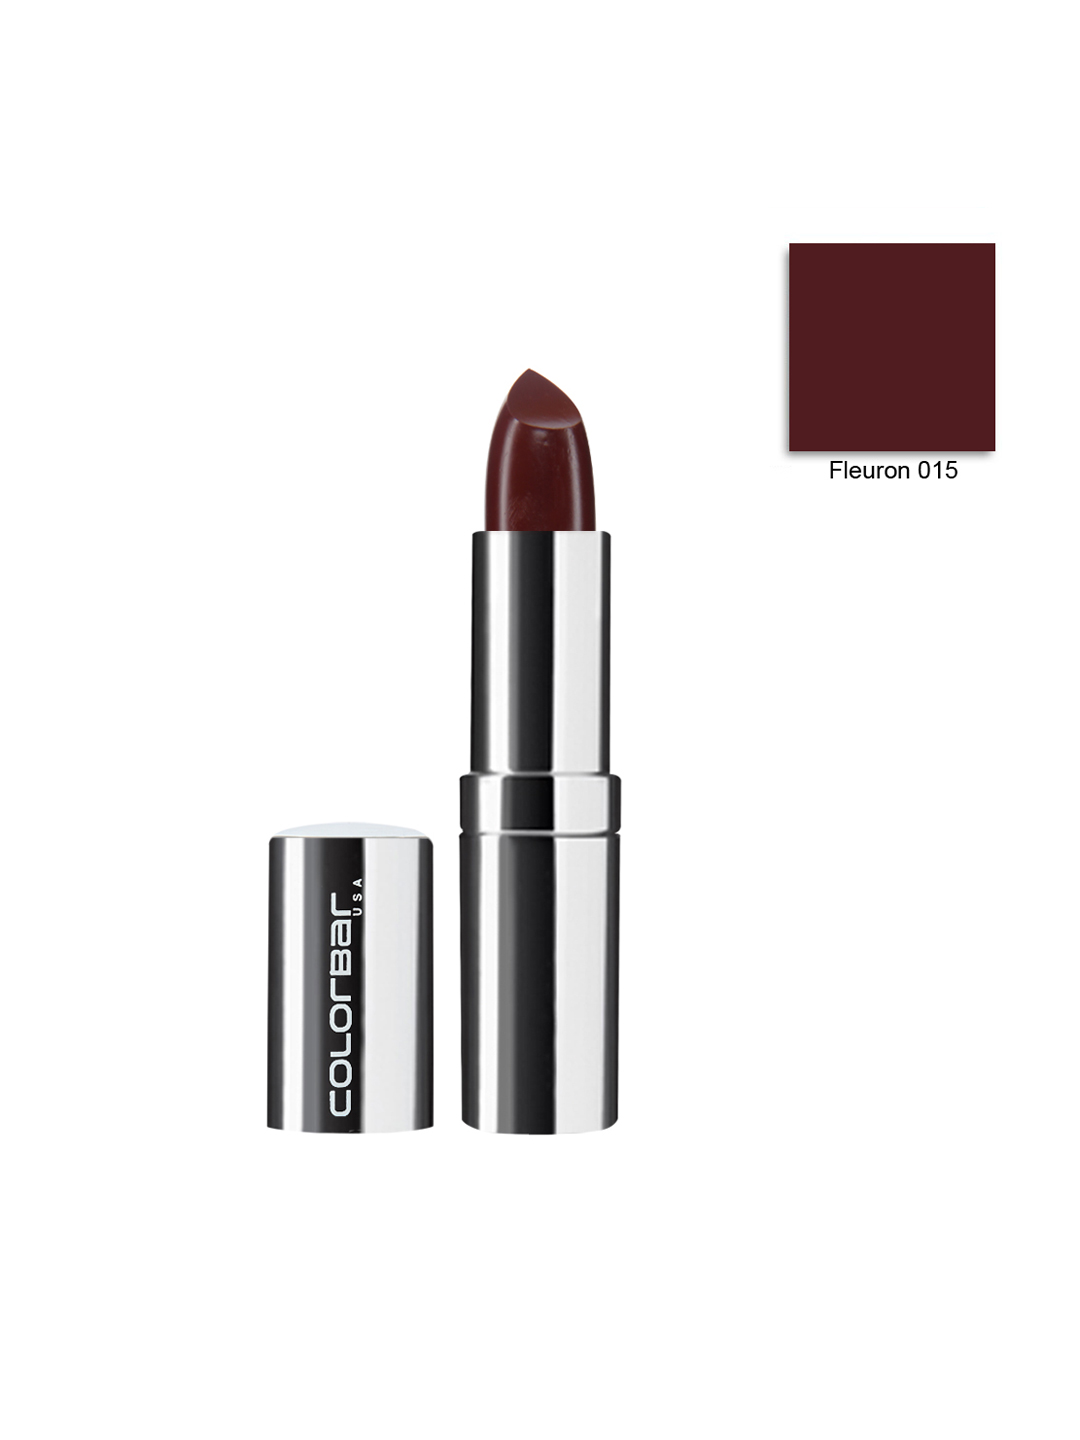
ColorBar Soft Touch Fleuron Lipstick 015
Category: Personal Care / Lips / Lipstick
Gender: Women
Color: Brown
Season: Spring 2017
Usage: Casual